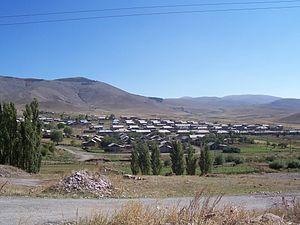
Jajur ou Djadjour est une communauté rurale du marz de Shirak en Arménie. En 2008, elle compte 1 115 habitants.